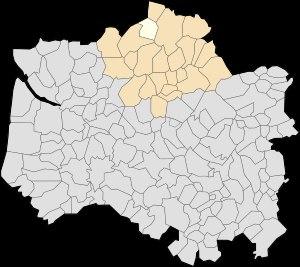
Zoteux est une commune française située dans le département du Pas-de-Calais en région Hauts-de-France.